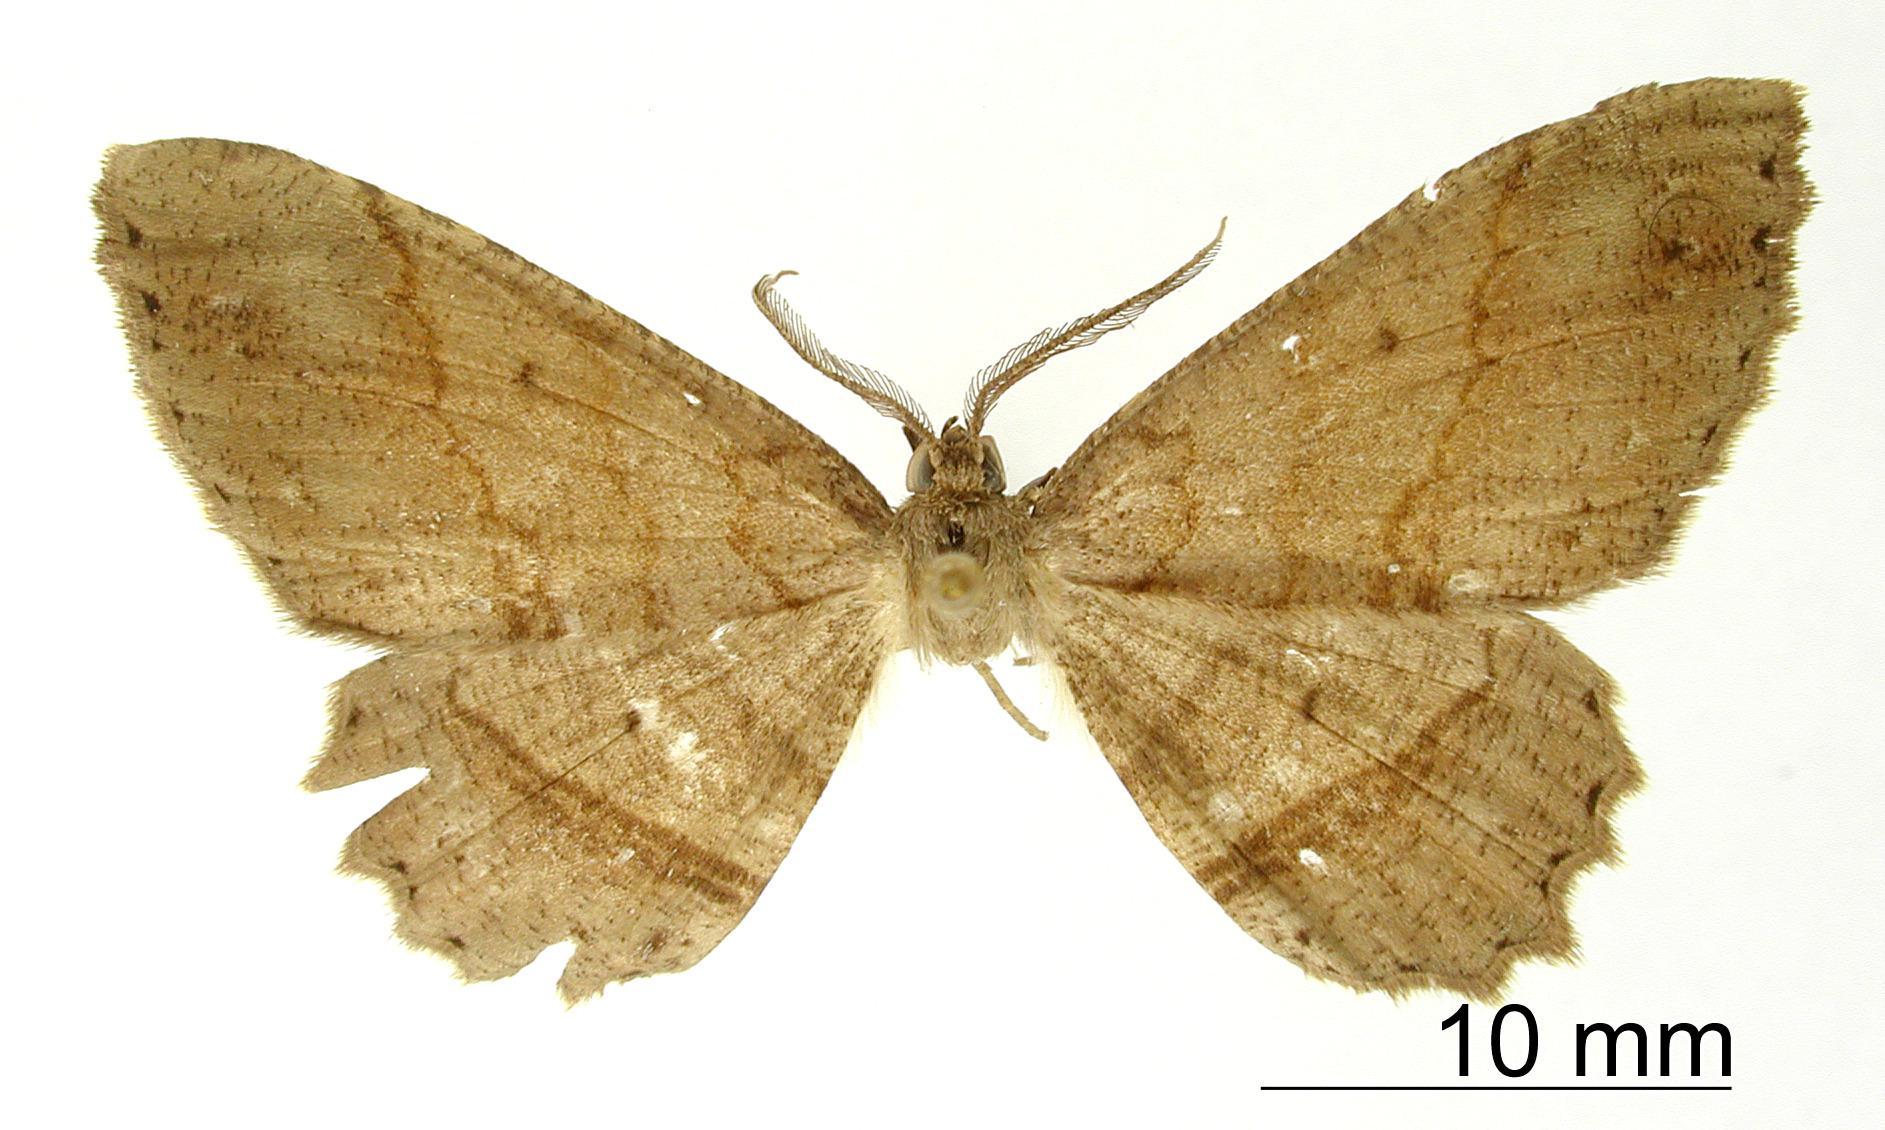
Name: Melanolophia distracta
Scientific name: Melanolophia distracta Poole, 1970
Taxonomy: Animalia, Arthropoda, Insecta, Lepidoptera, Geometridae, Ennominae
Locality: Portachuelo Pass, Aragua, Venezuela, Venezuela